Kelley Stoltz

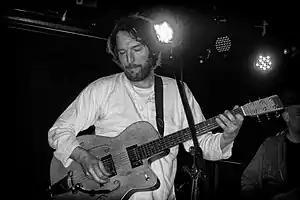
Stoltz performing in 2014

Kelley Stoltz (born September 21, 1971) is an American singer, songwriter and musician. He currently resides in San Francisco. His music has been compared to that of Brian Wilson, Velvet Underground, Nick Drake and Leonard Cohen.